Ali Masjid Fort

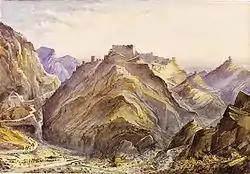
1890 painting

Ali Masjid Fort (Pashto: د علي مسجد قلا) is situated on a high location above Ali Masjid, the narrowest point of the Khyber Pass, in the Khyber Pakhtunkhwa province on the north west frontier of Pakistan.